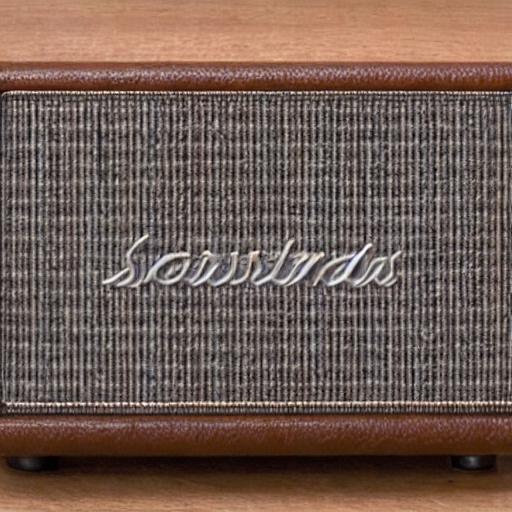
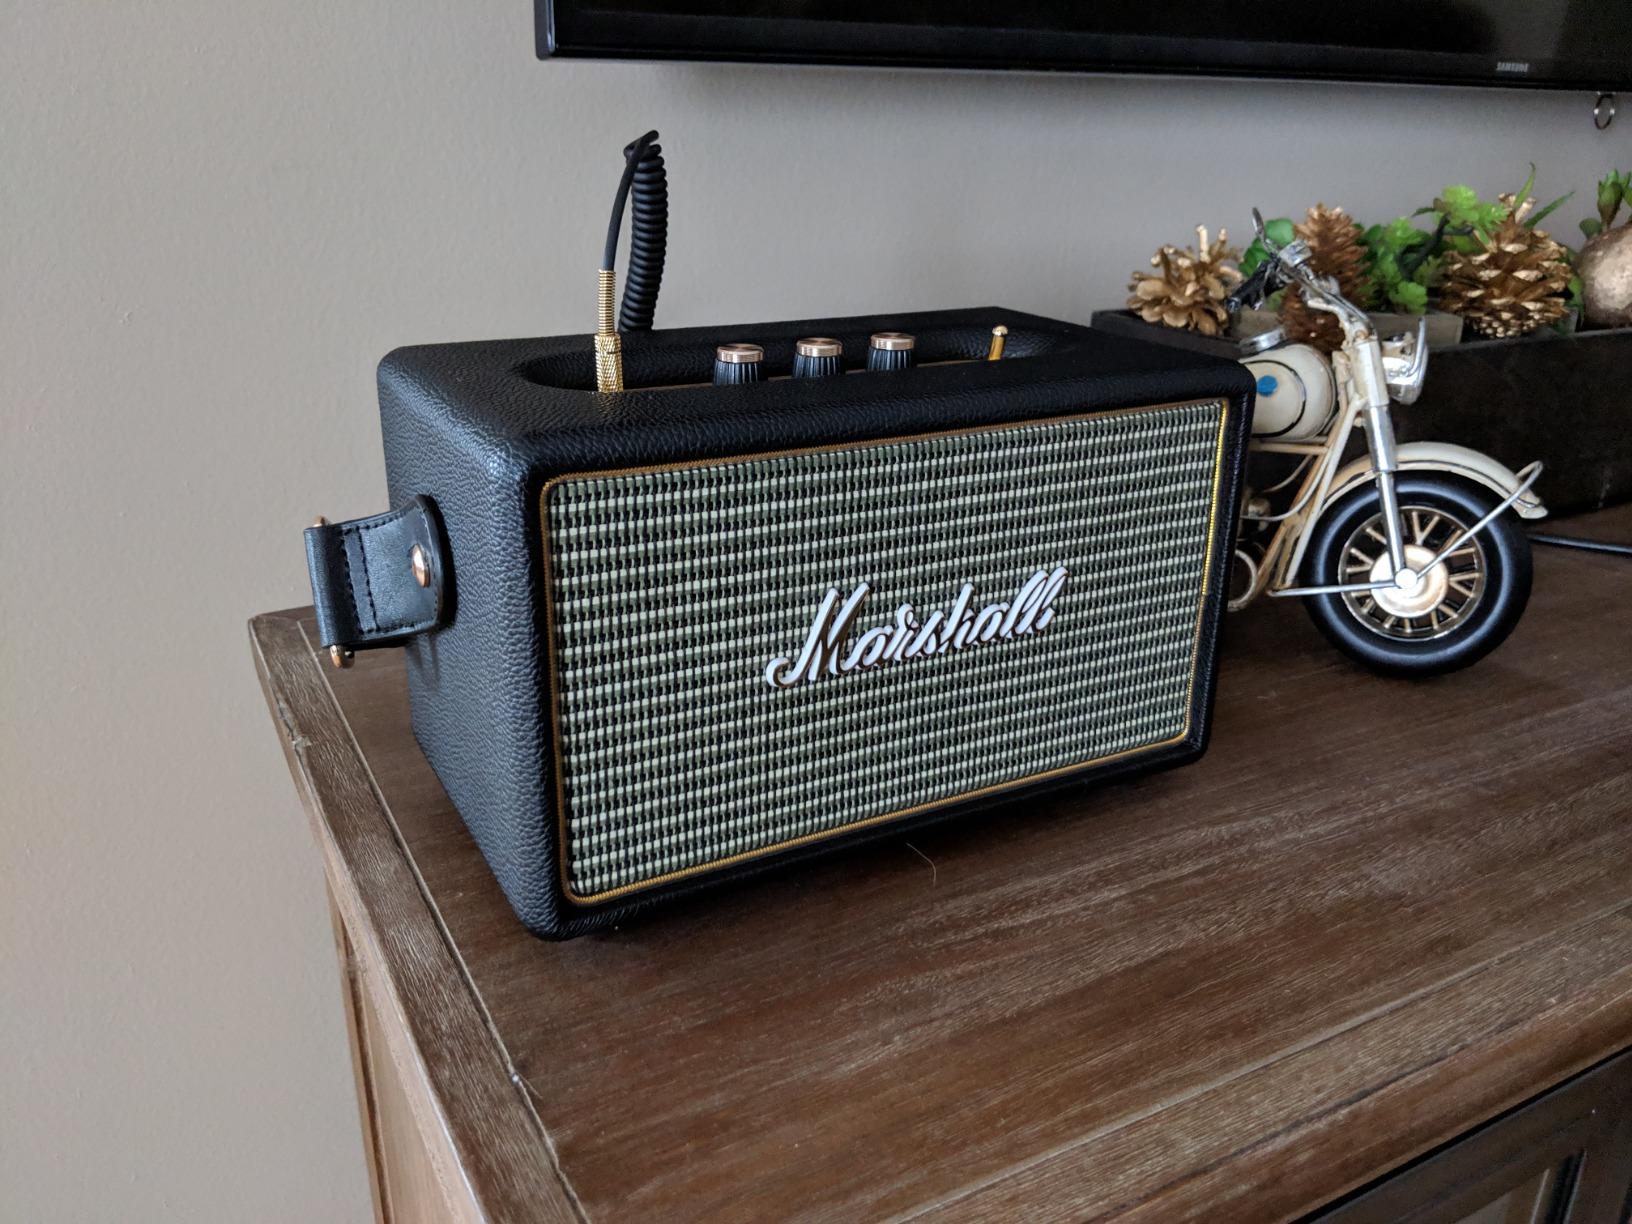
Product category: speaker
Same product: no